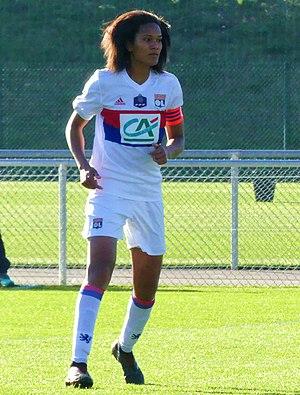
Wendie Renard le 28 janvier 2018 en Coupe de France face à Yzeure.
Wendie Renard est une footballeuse internationale française née le 20 juillet 1990 à Schœlcher en Martinique. Elle évolue au poste de défenseuse droite ou centre à l'Olympique lyonnais.